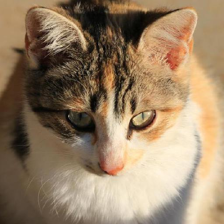
Label: animals